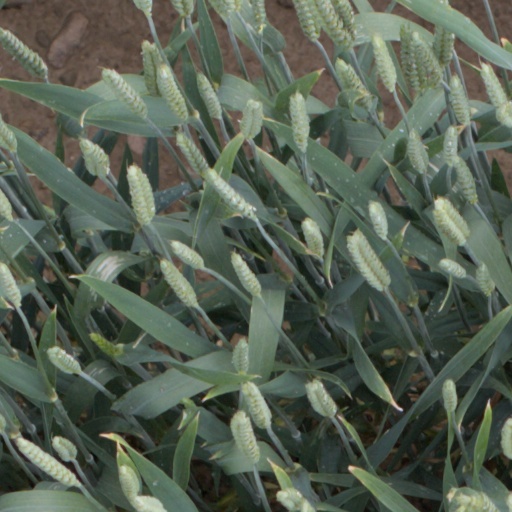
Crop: wheat